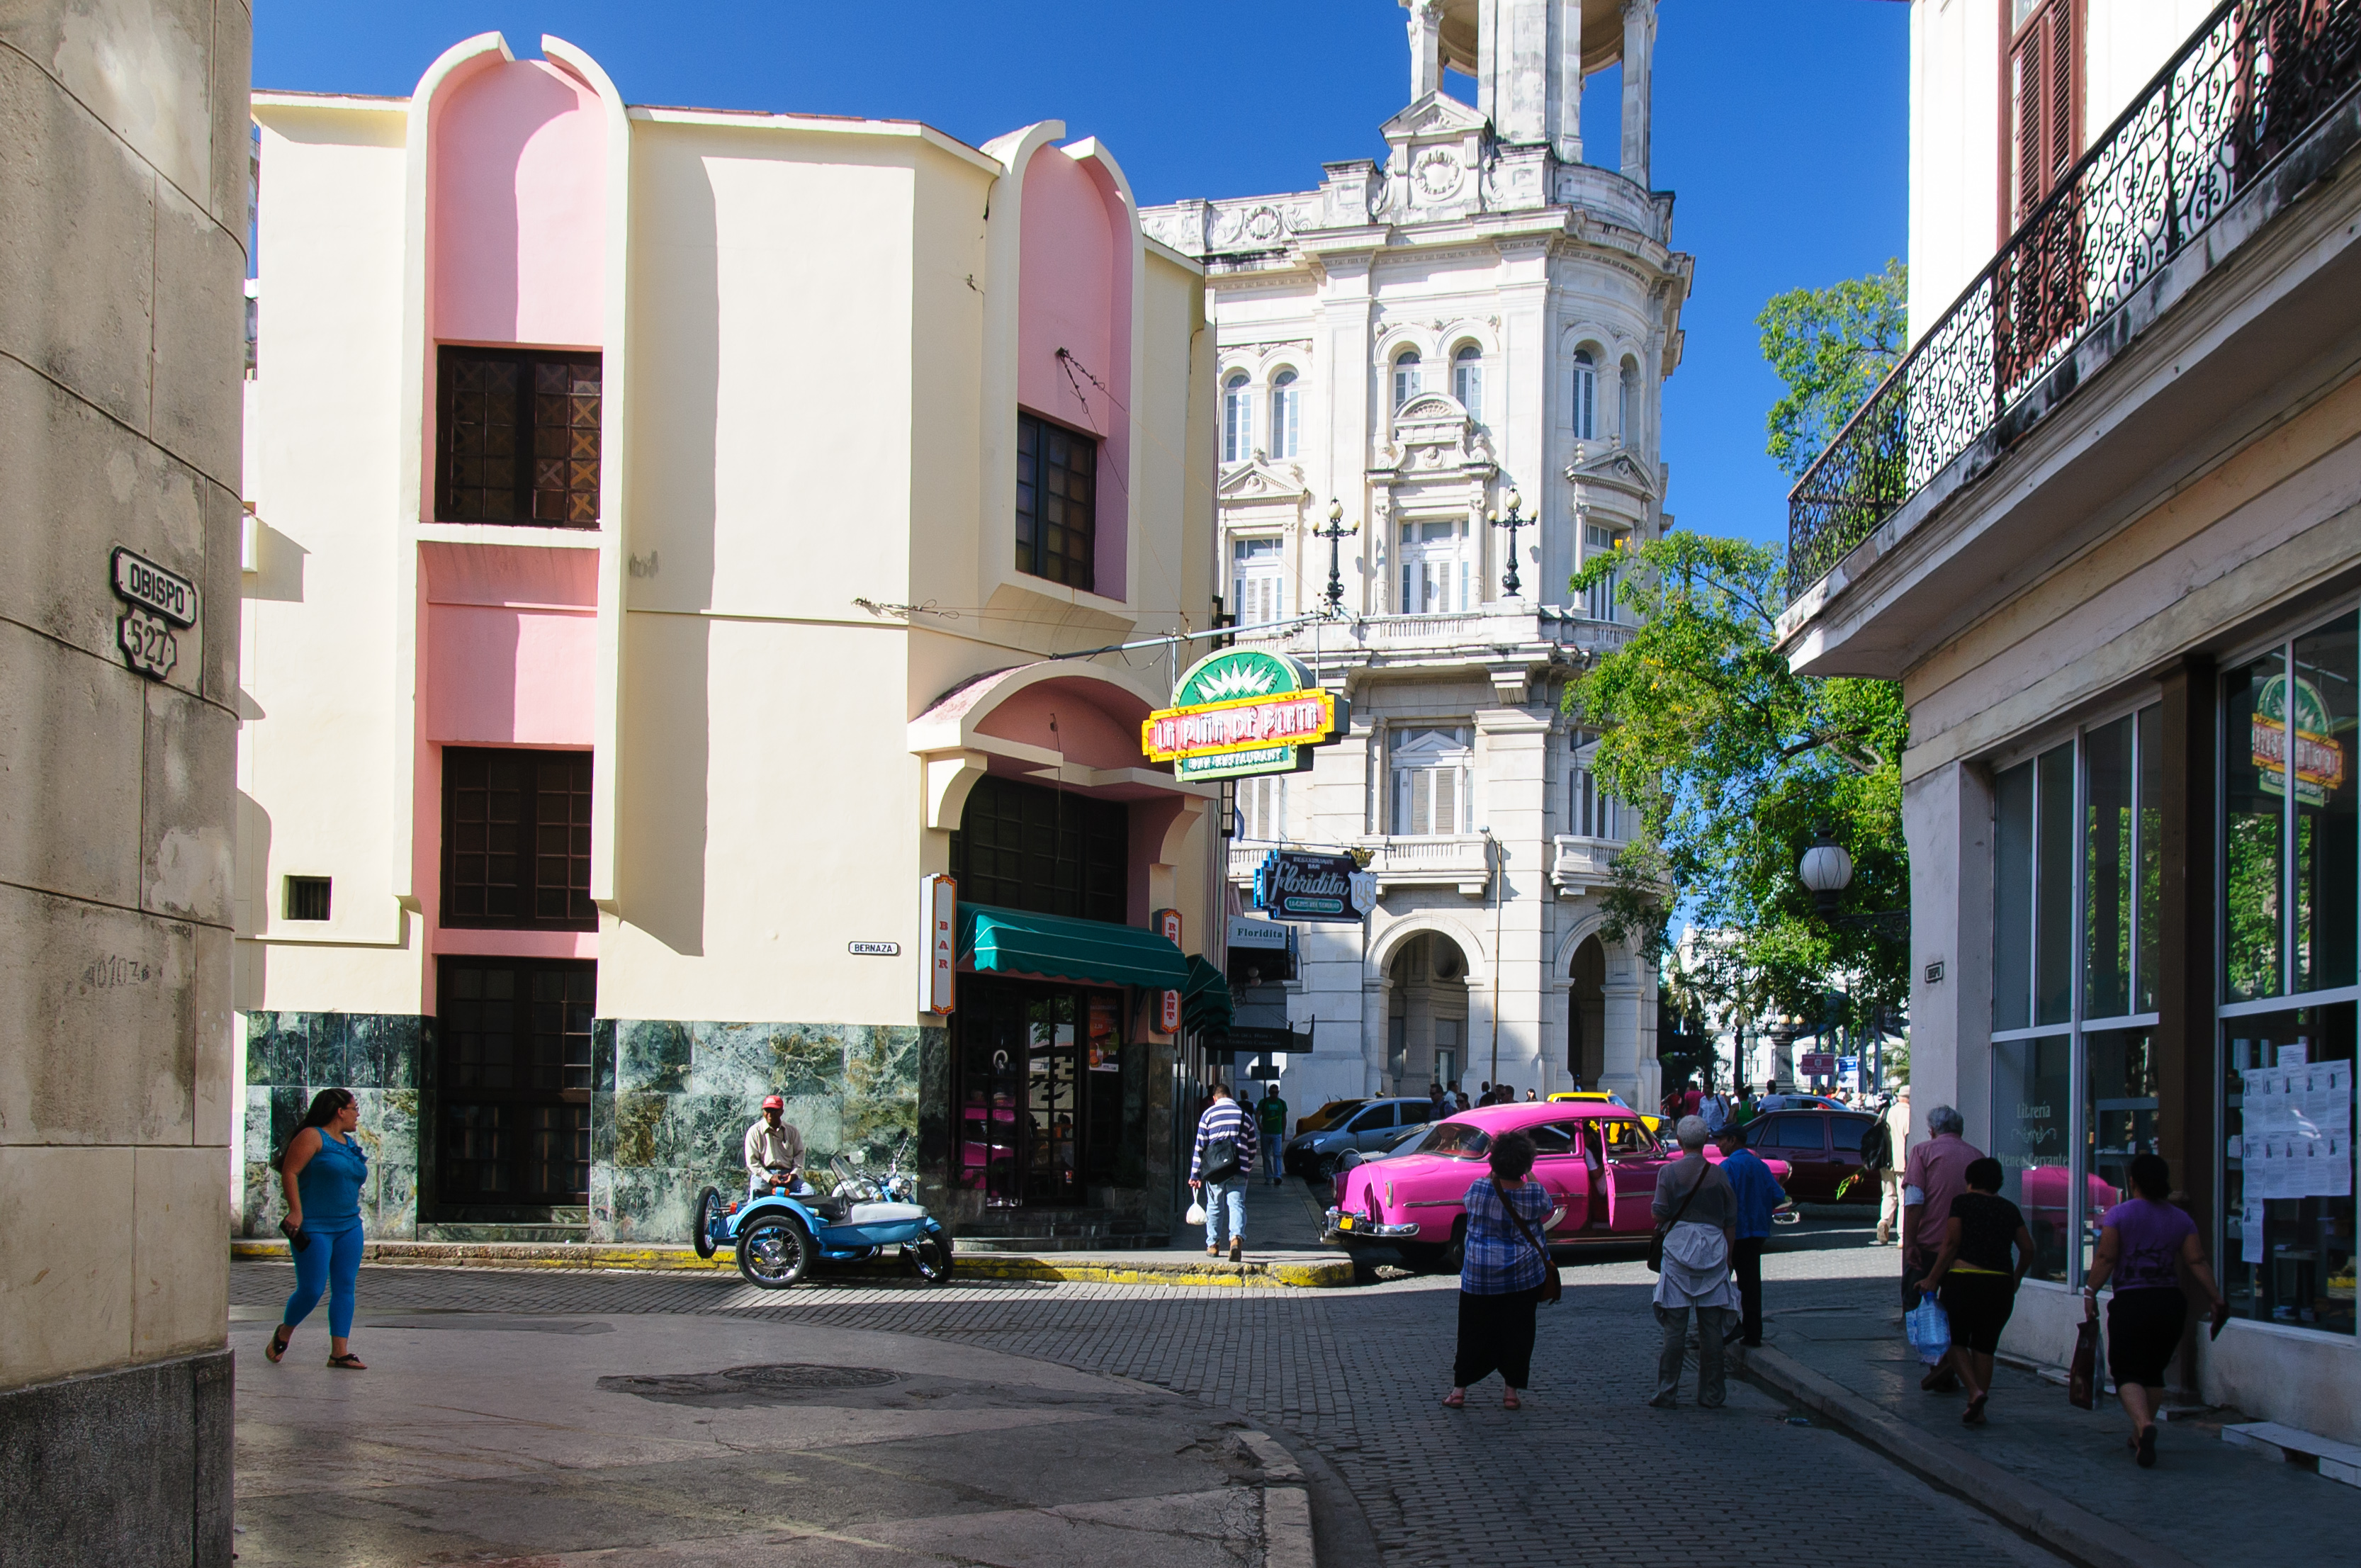
pedestrian, road, street, town, city, downtown, plaza, tourism, cuba, infrastructure, town square, d300, lahabana, neighbourhood, urban area, human settlement